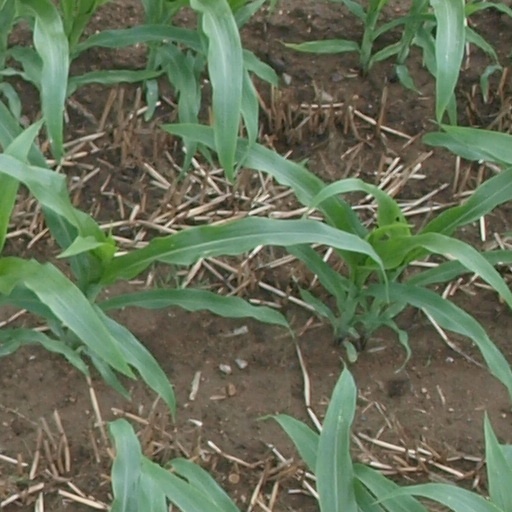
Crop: maize; corn